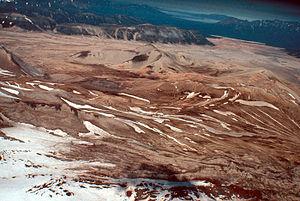
Le Novarupta est un volcan des États-Unis situé en Alaska, à proximité du mont Katmai. Il s'est formé au cours de son unique éruption en 1912 qui est une des plus puissantes du XXᵉ siècle et qui a donné naissance à une surge volcanique.